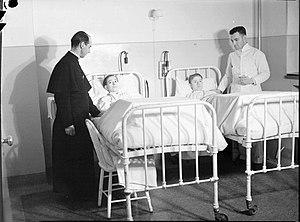
Deux enfants sont couchés sur des lits de l'hôpital Sainte-Justine à Montréal. Deux religieux se tiennent à leur côté.
Le Centre hospitalier universitaire Sainte-Justine est le plus grand centre mère-enfant au Canada et l'un des quatre plus importants centres pédiatriques en Amérique. Ce centre hospitalier universitaire est affilié à l'Université de Montréal.